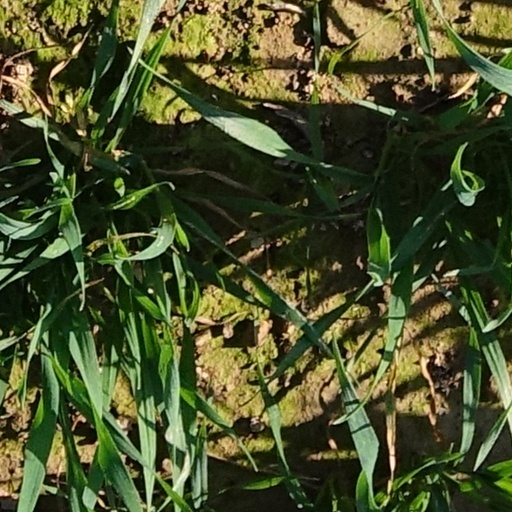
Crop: wheat